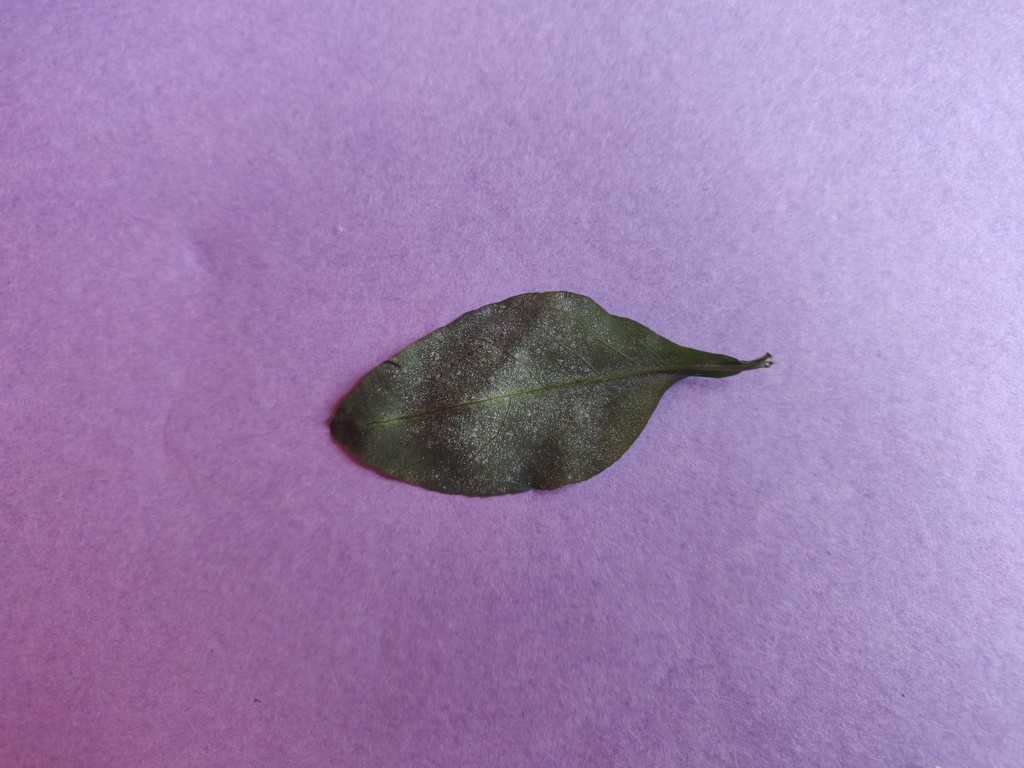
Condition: Unhealthy
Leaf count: single
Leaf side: back